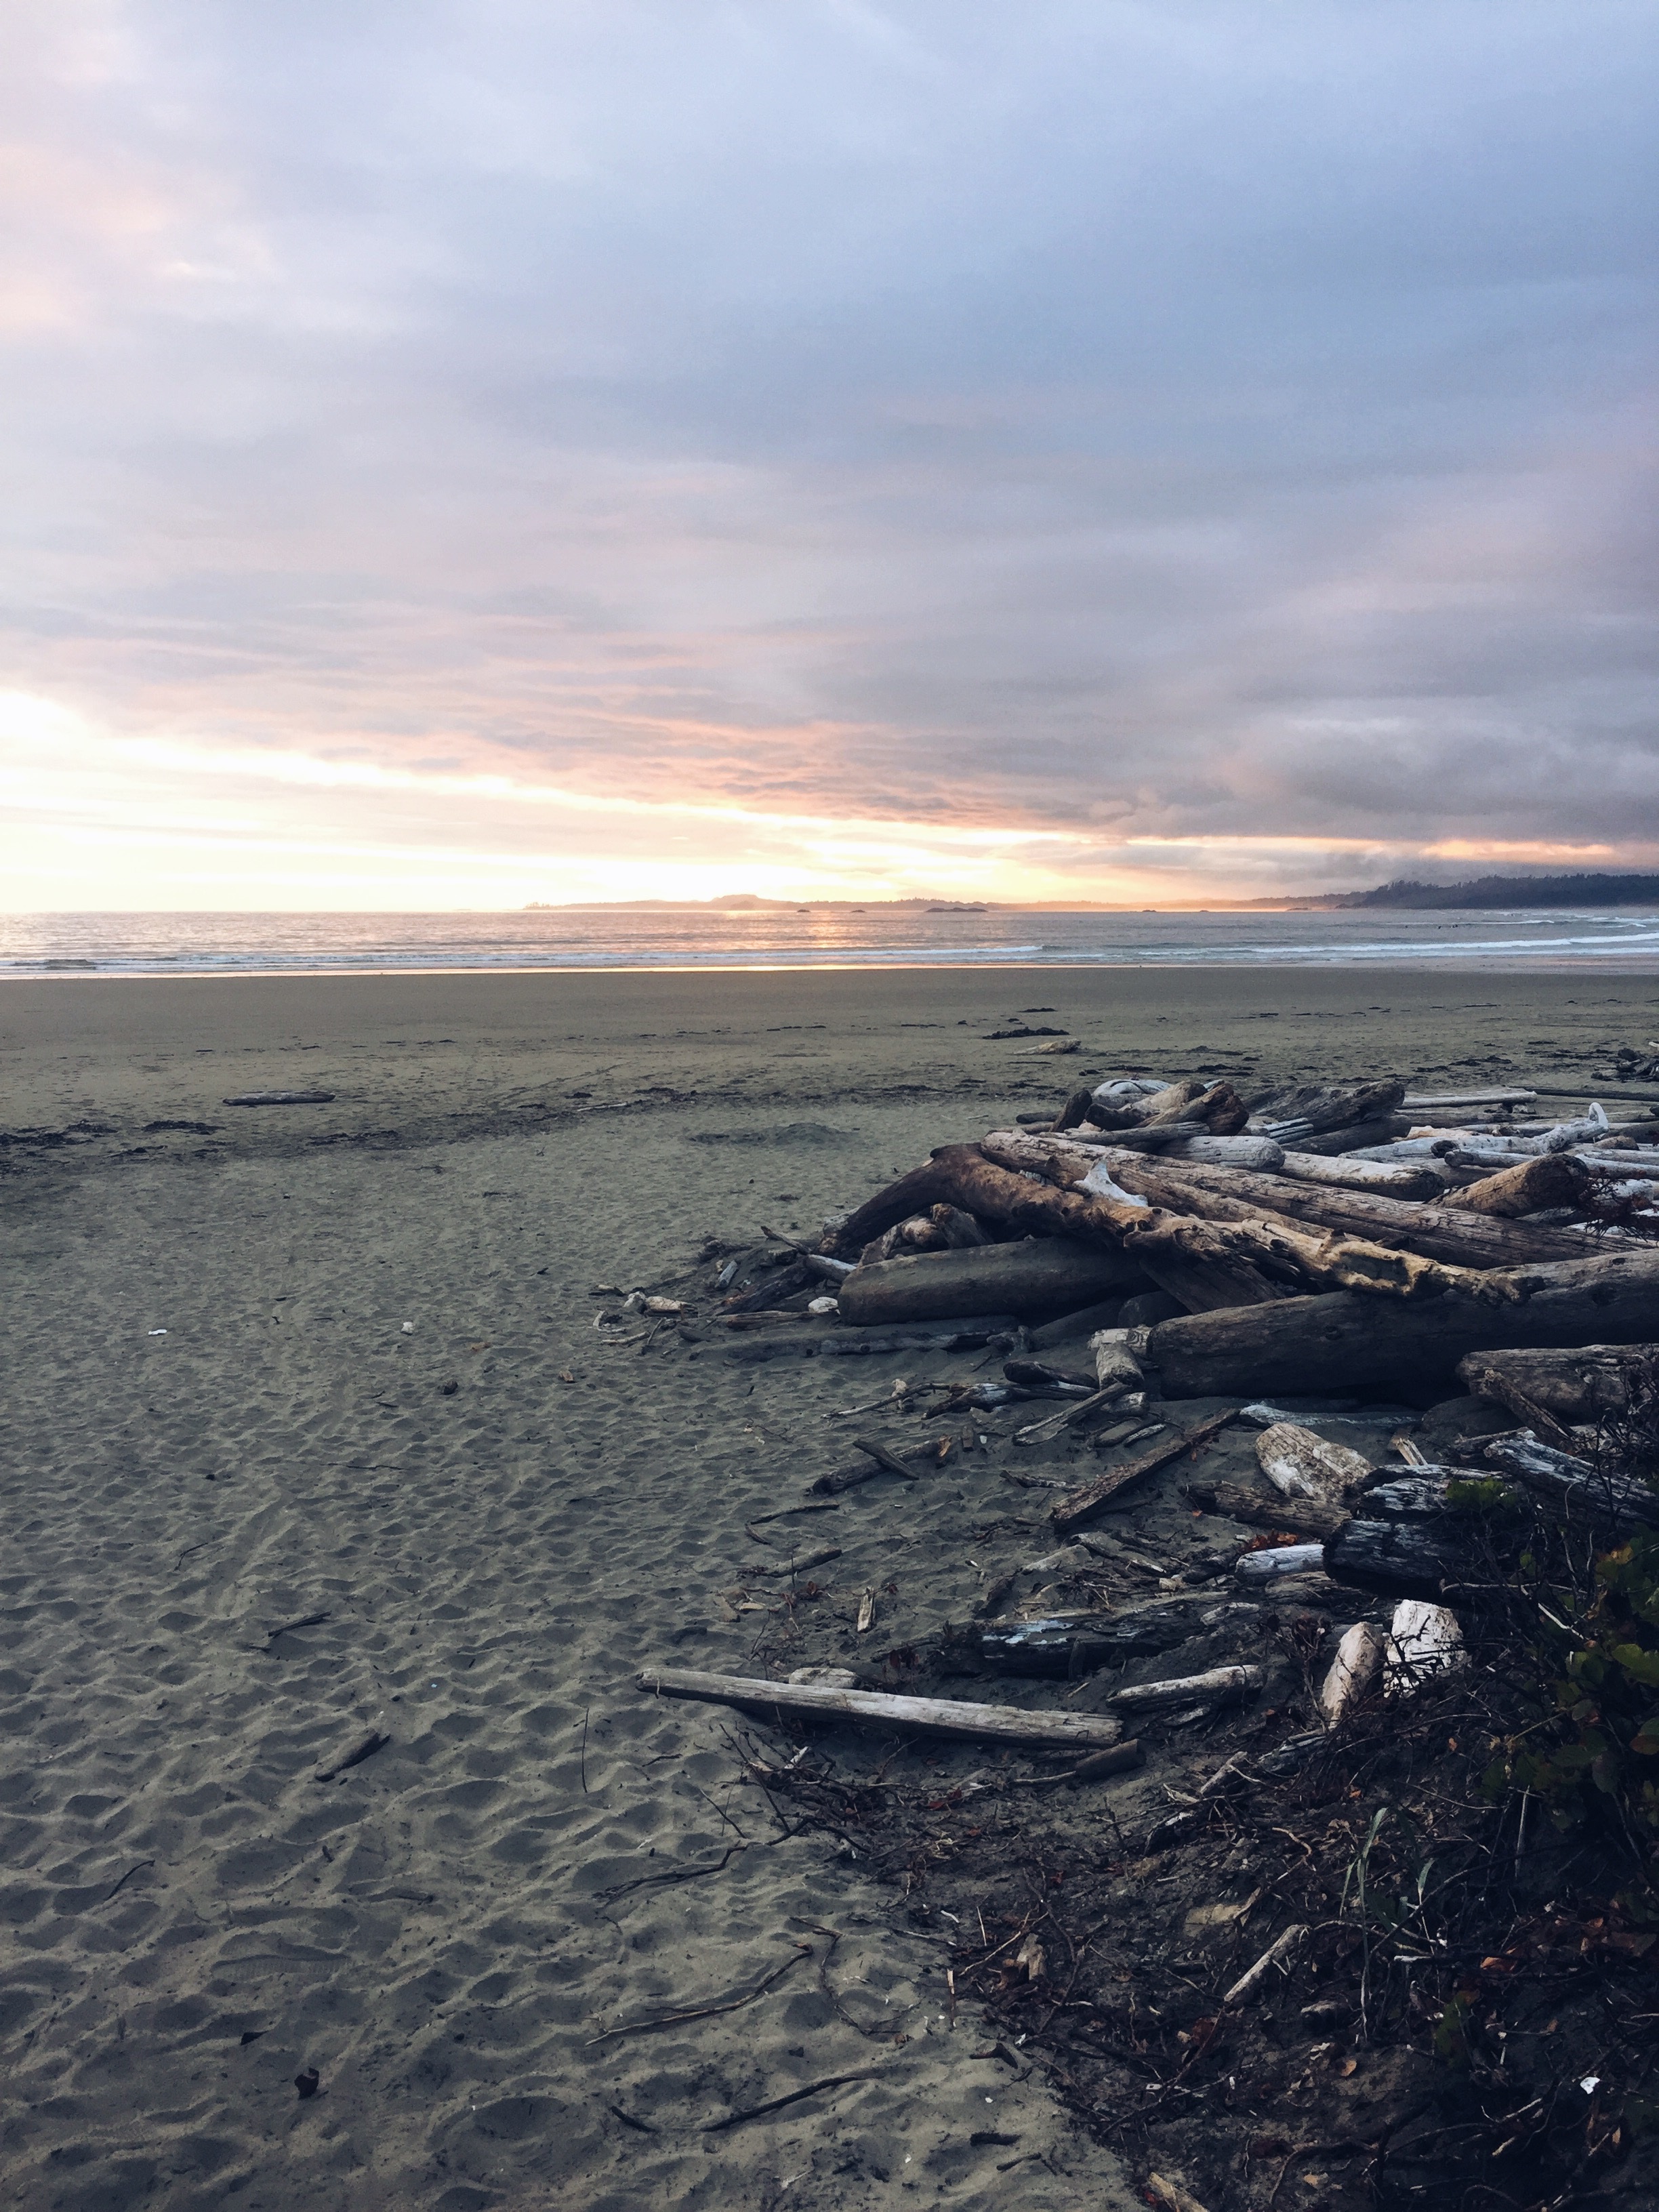
beach, sea, coast, sand, ocean, horizon, cloud, shore, wave, bay, cape, mudflat, atmosphere of earth